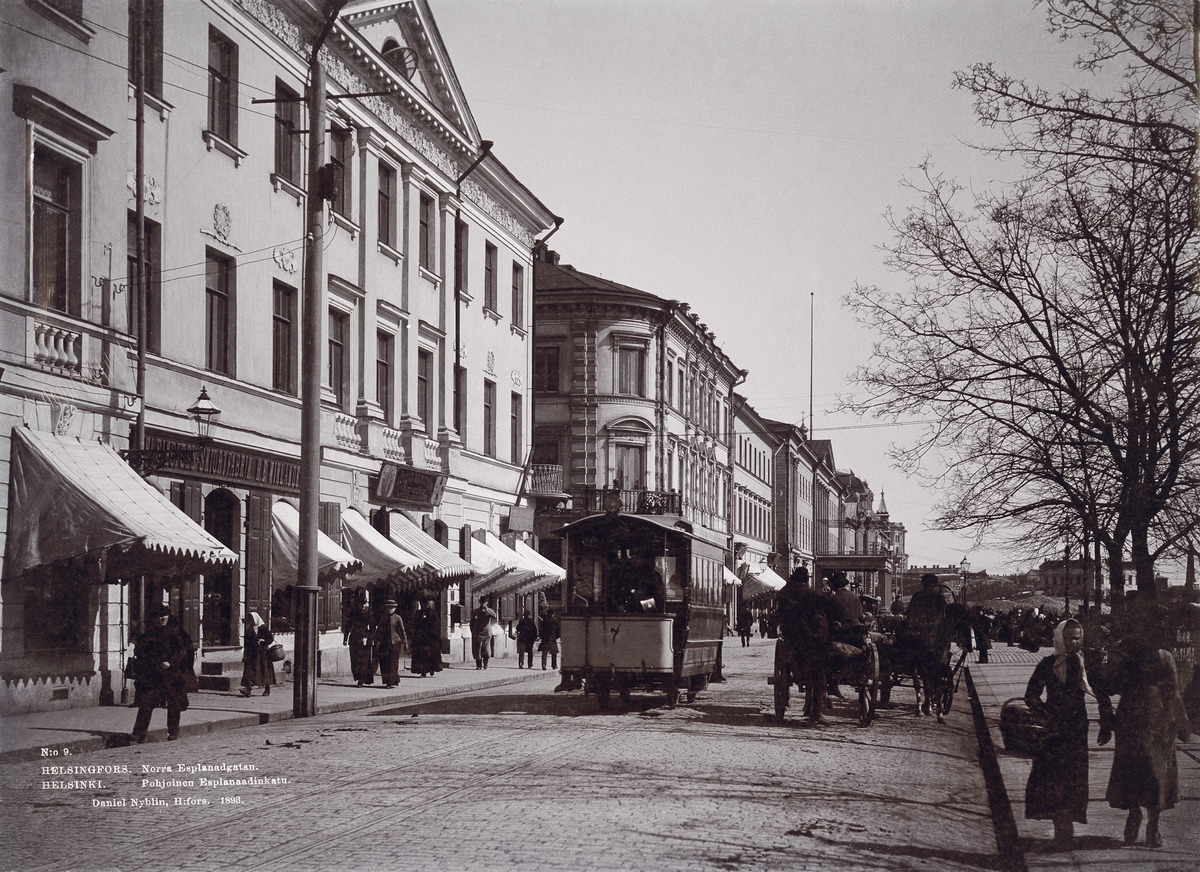
Pohjoisesplanadi 19, 17, 15
sisällön kuvaus: Pohjoisesplanadi 19, 17, 15. Keskellä raitiovaunu. mustavalkoinen
Kuvaaja: Nyblin, Daniel, valokuvaaja
Ajankohta: kuvausaika 1893
Paikka: Suomi, Uusimaa, Helsinki, Kluuvi Helsinki, Pohjoisesplanadi 19, 17, 15
Aiheet: kadut, rakennukset tiilirakennukset, liikerakennukset, jalankulkijat